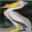
Label: bird